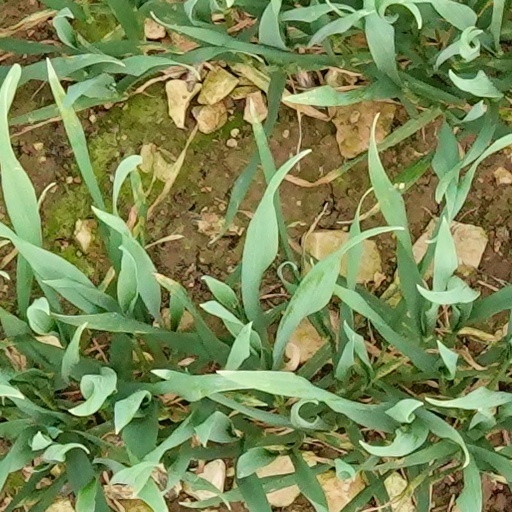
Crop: wheat